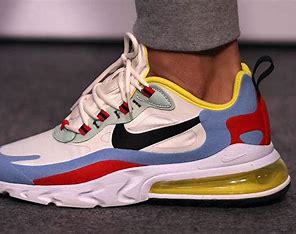
Brand: Nike
Model: Air Max 270 React ENG